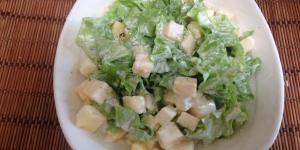
ensalada de pina y lechuga